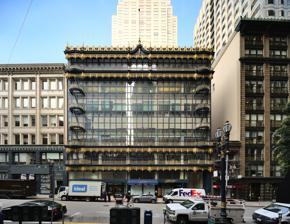
Building: Hallidie Building
Country: United States of America
Year built: 1918
This article needs to be updated . Please help update this article to reflect recent events or newly available information. ( October 2022 ) United States historic place Hallidie Building U.S. National Register of Historic Places San Francisco Designated Landmark No. 37 The Hallidie Building in 2021 Location San Francisco, CA Coordinates 37°47′24.07″N 122°24′12.67″W / 37.7900194°N 122.4035194°W / 37.7900194; -122.4035194 Built 1918 Architect Willis Polk NRHP reference No. 71000185 SFDL No. 37 Significant dates Added to NRHP November 19, 1971 Designated SFDL 1971 The Hallidie Building is an office building in the Financial District of San Francisco, California , at 130 Sutter Street, between Montgomery Street and Kearny Street . Designed by architect Willis Polk and named in honor of San Francisco cable car pioneer Andrew Smith Hallidie , it opened in 1918. Though credited as the first American building to feature glass curtain walls , it was in fact predated by Louis Curtiss 's Boley Clothing Company building in Kansas City, Missouri , completed in 1909. The building underwent a two-year restoration, completed in April 2013, after its sheet metal friezes, cornices, balconies, and fire escapes were deemed unsafe by the City of San Francisco's Department of Building Inspection. The San Francisco chapter of the American Institute of Architects opened the Center for Architecture + Design  in the street-level retail space, which predates the rest of the building, adding a gallery, lecture hall, and cafe in 2023. The building also houses Charles M. Salter Associates, Inc. It houses the headquarters of Fandom . See also List of San Francisco Designated Landmarks References